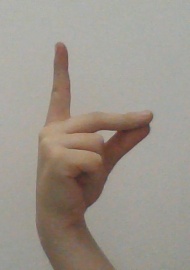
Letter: ta